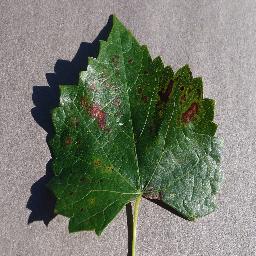
Label: Grape___Esca_(Black_Measles)